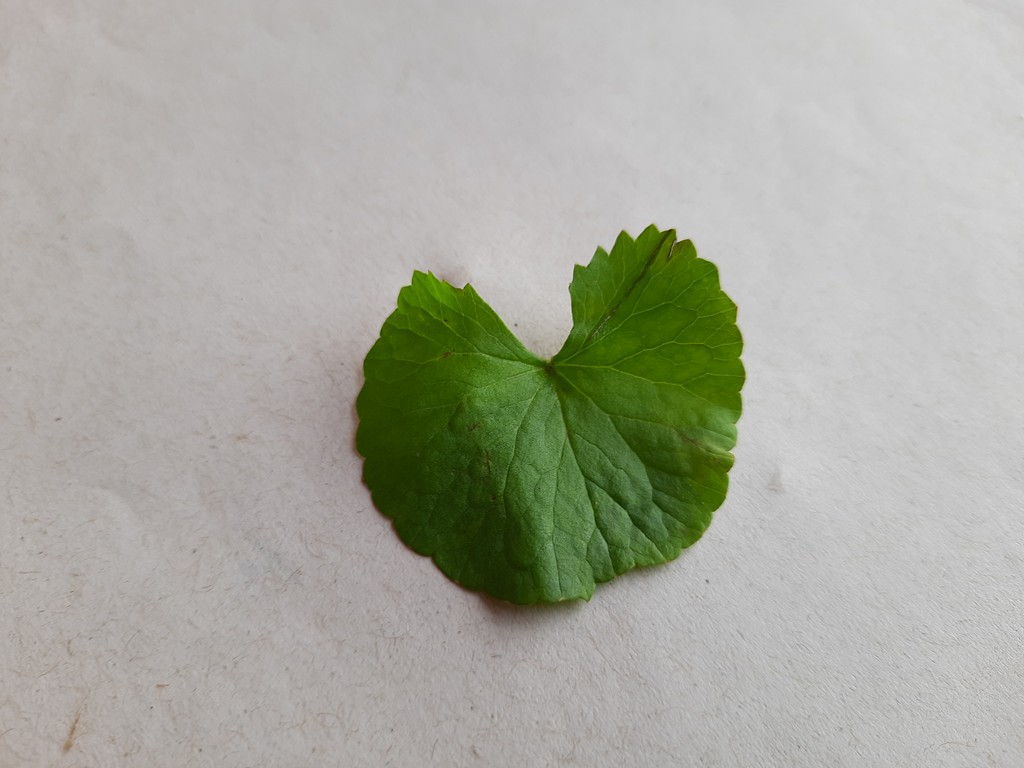
Label: Healthy